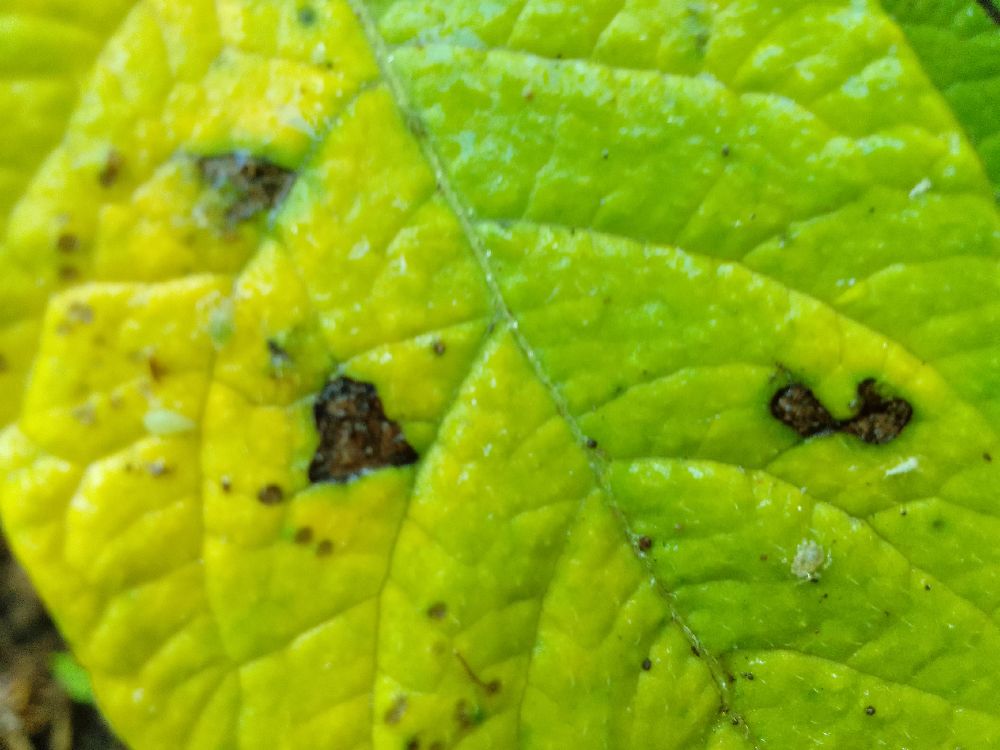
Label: Early blight